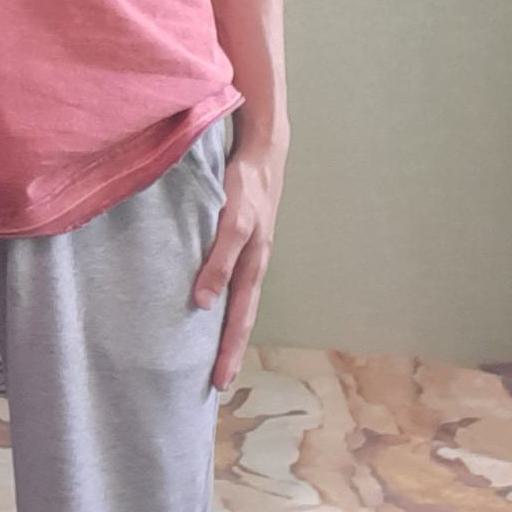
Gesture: no_gesture